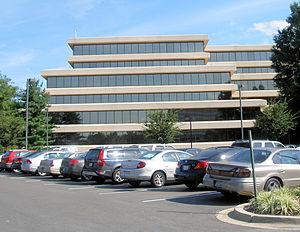
Marriott International, Inc. est un groupe hôtelier américain spécialisé dans l'hôtellerie de luxe.